Departure Bay

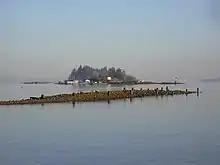
Brandon Islands and Jesse Island in Departure Bay with old wharf (c. 2003)

The earliest people in the region were the First Nations group known as the Snuneymuxw. It was reported in 1970 that evidence showed that the area had been inhabited for at least the whole of the last 2000 years relatively consistently.